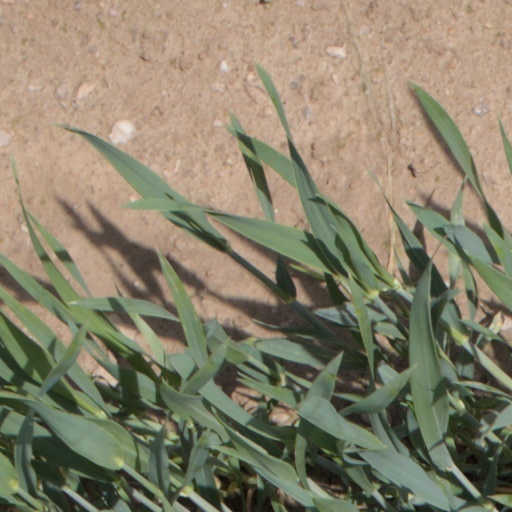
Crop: wheat